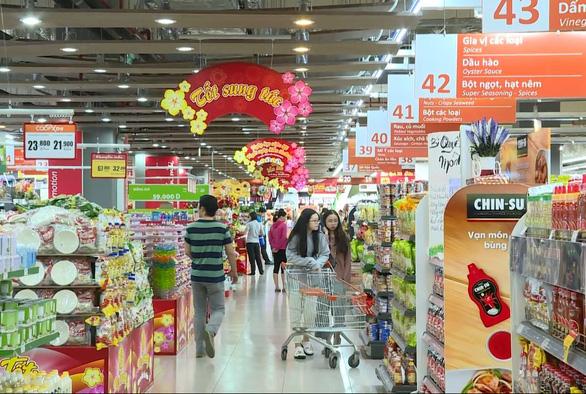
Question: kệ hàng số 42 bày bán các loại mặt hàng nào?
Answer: gia vị các loại, dầu hào, bột ngọt và hạt nêm